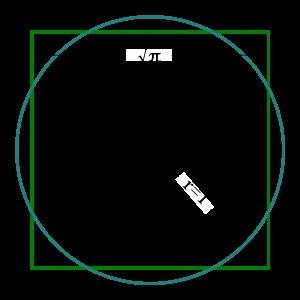
La quadrature du cercle est un problème classique de mathématiques apparaissant en géométrie. Il fait partie des trois grands problèmes de l'Antiquité, avec la trisection de l'angle et la duplication du cube.